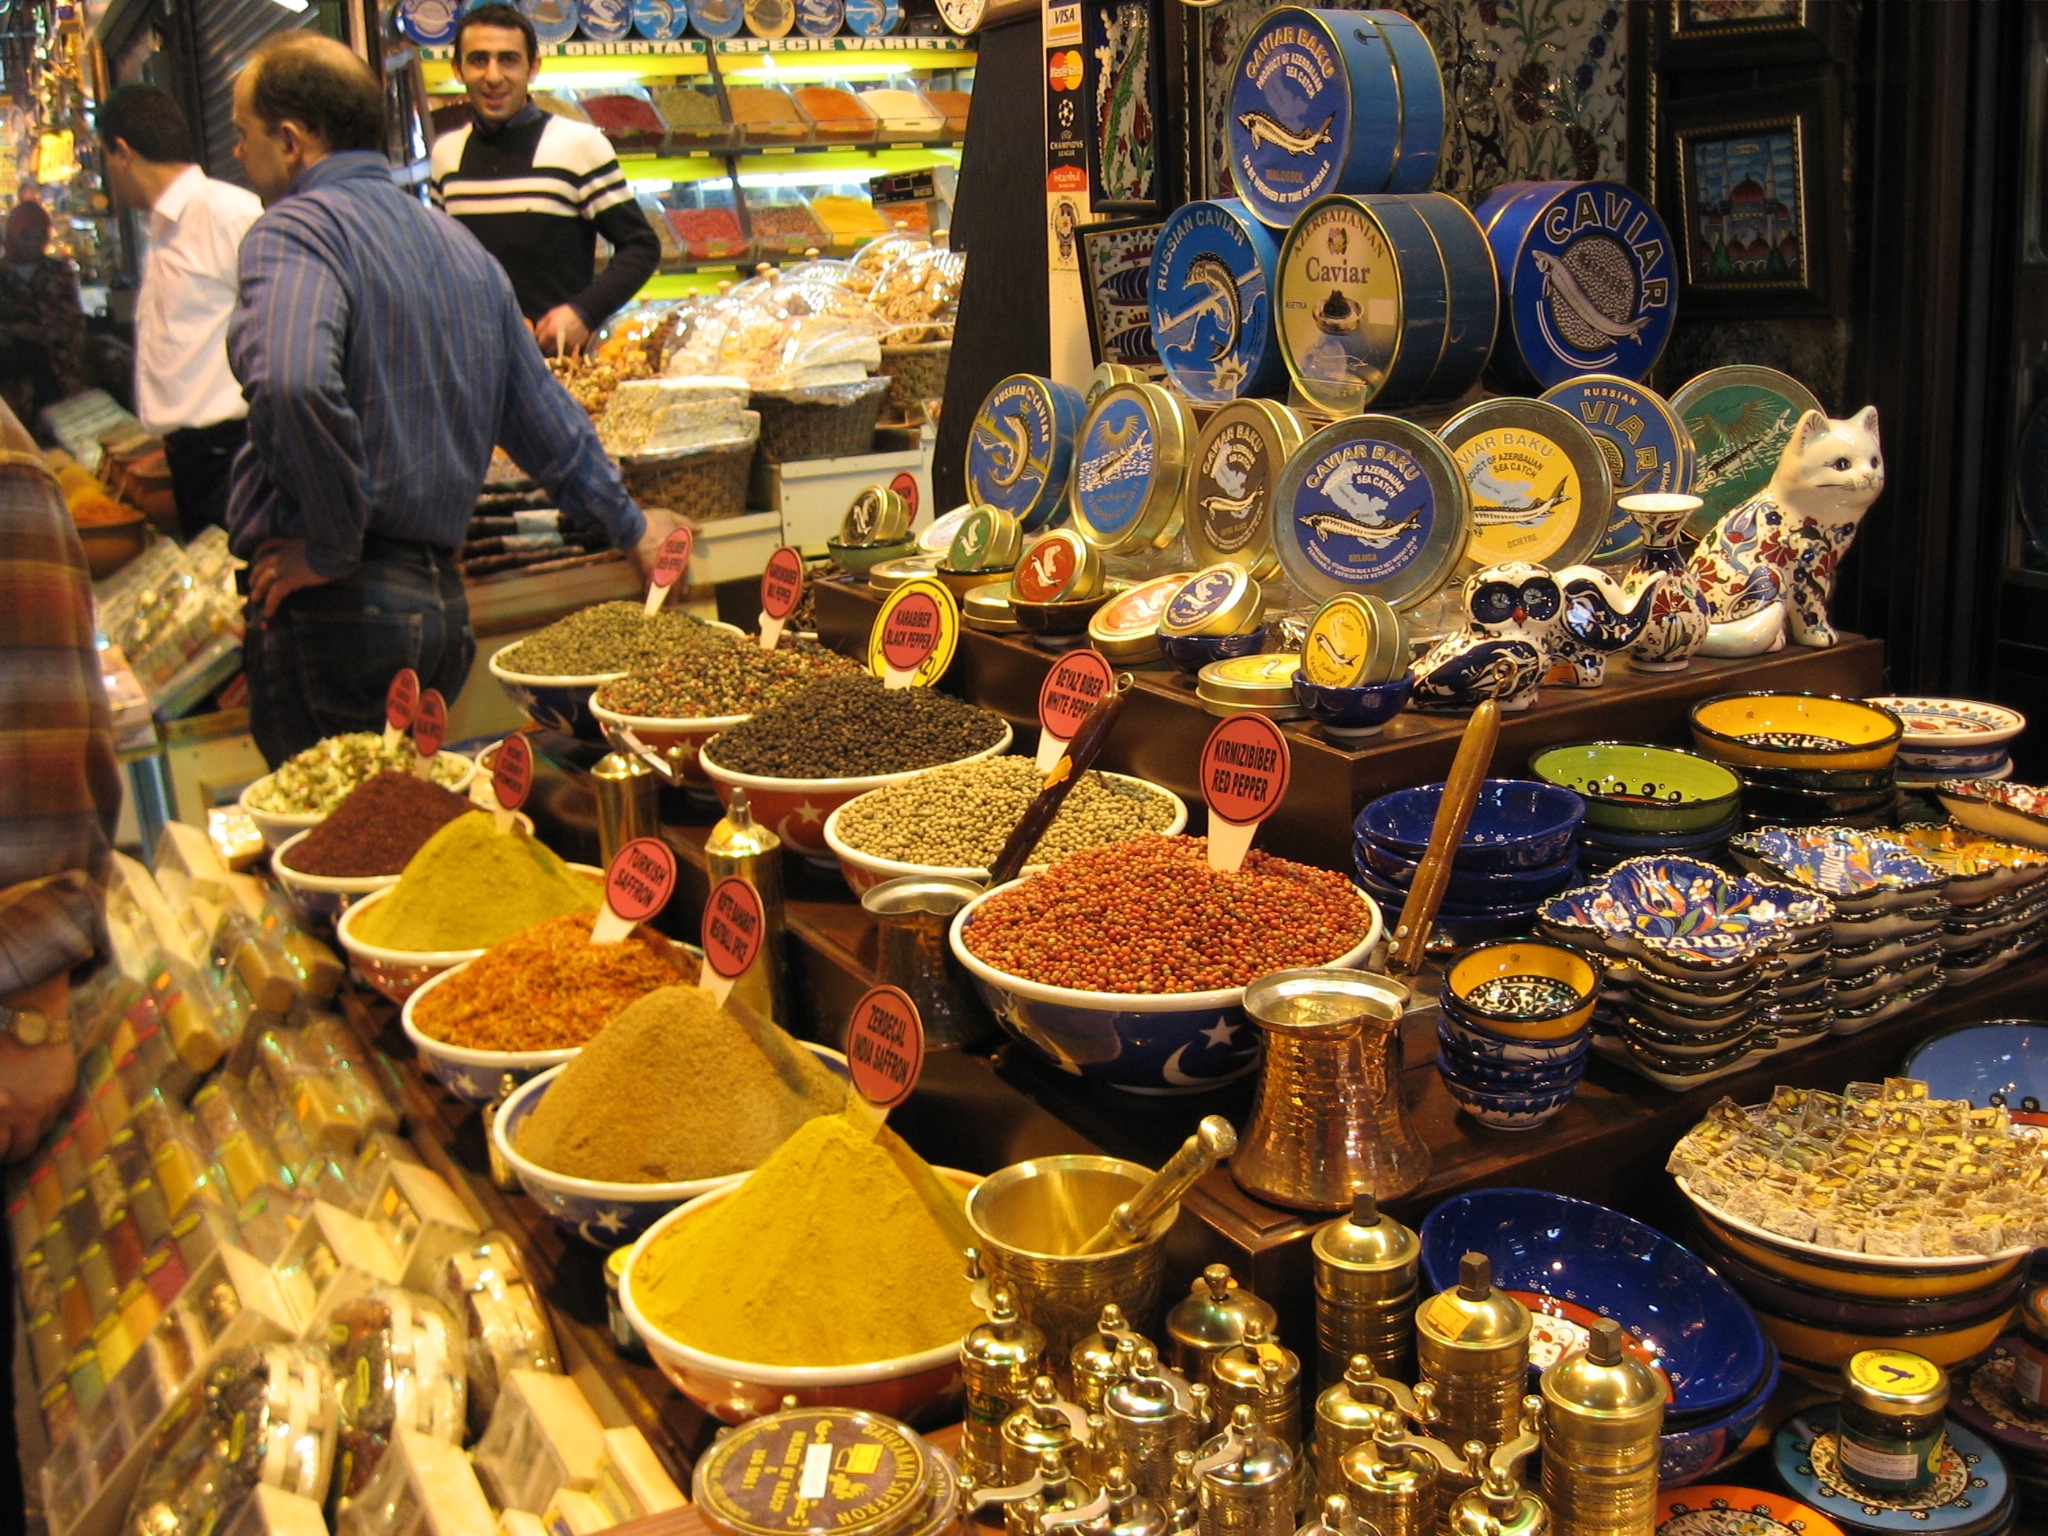
city, meal, food, vendor, bazaar, market, marketplace, public space, stall, spices, istanbul, human settlement